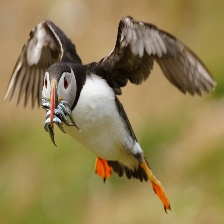
Species: PUFFIN
Scientific name: FRATERCULA